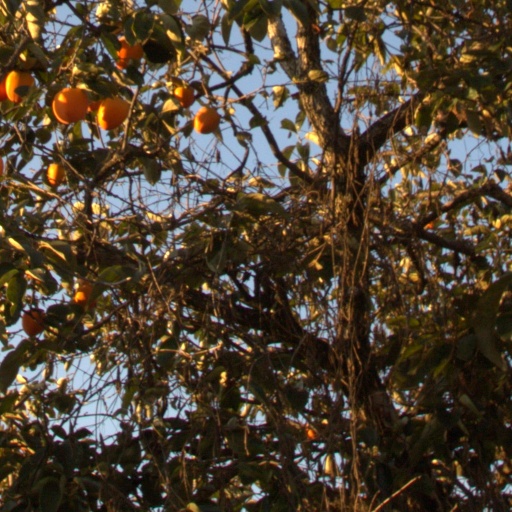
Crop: grape